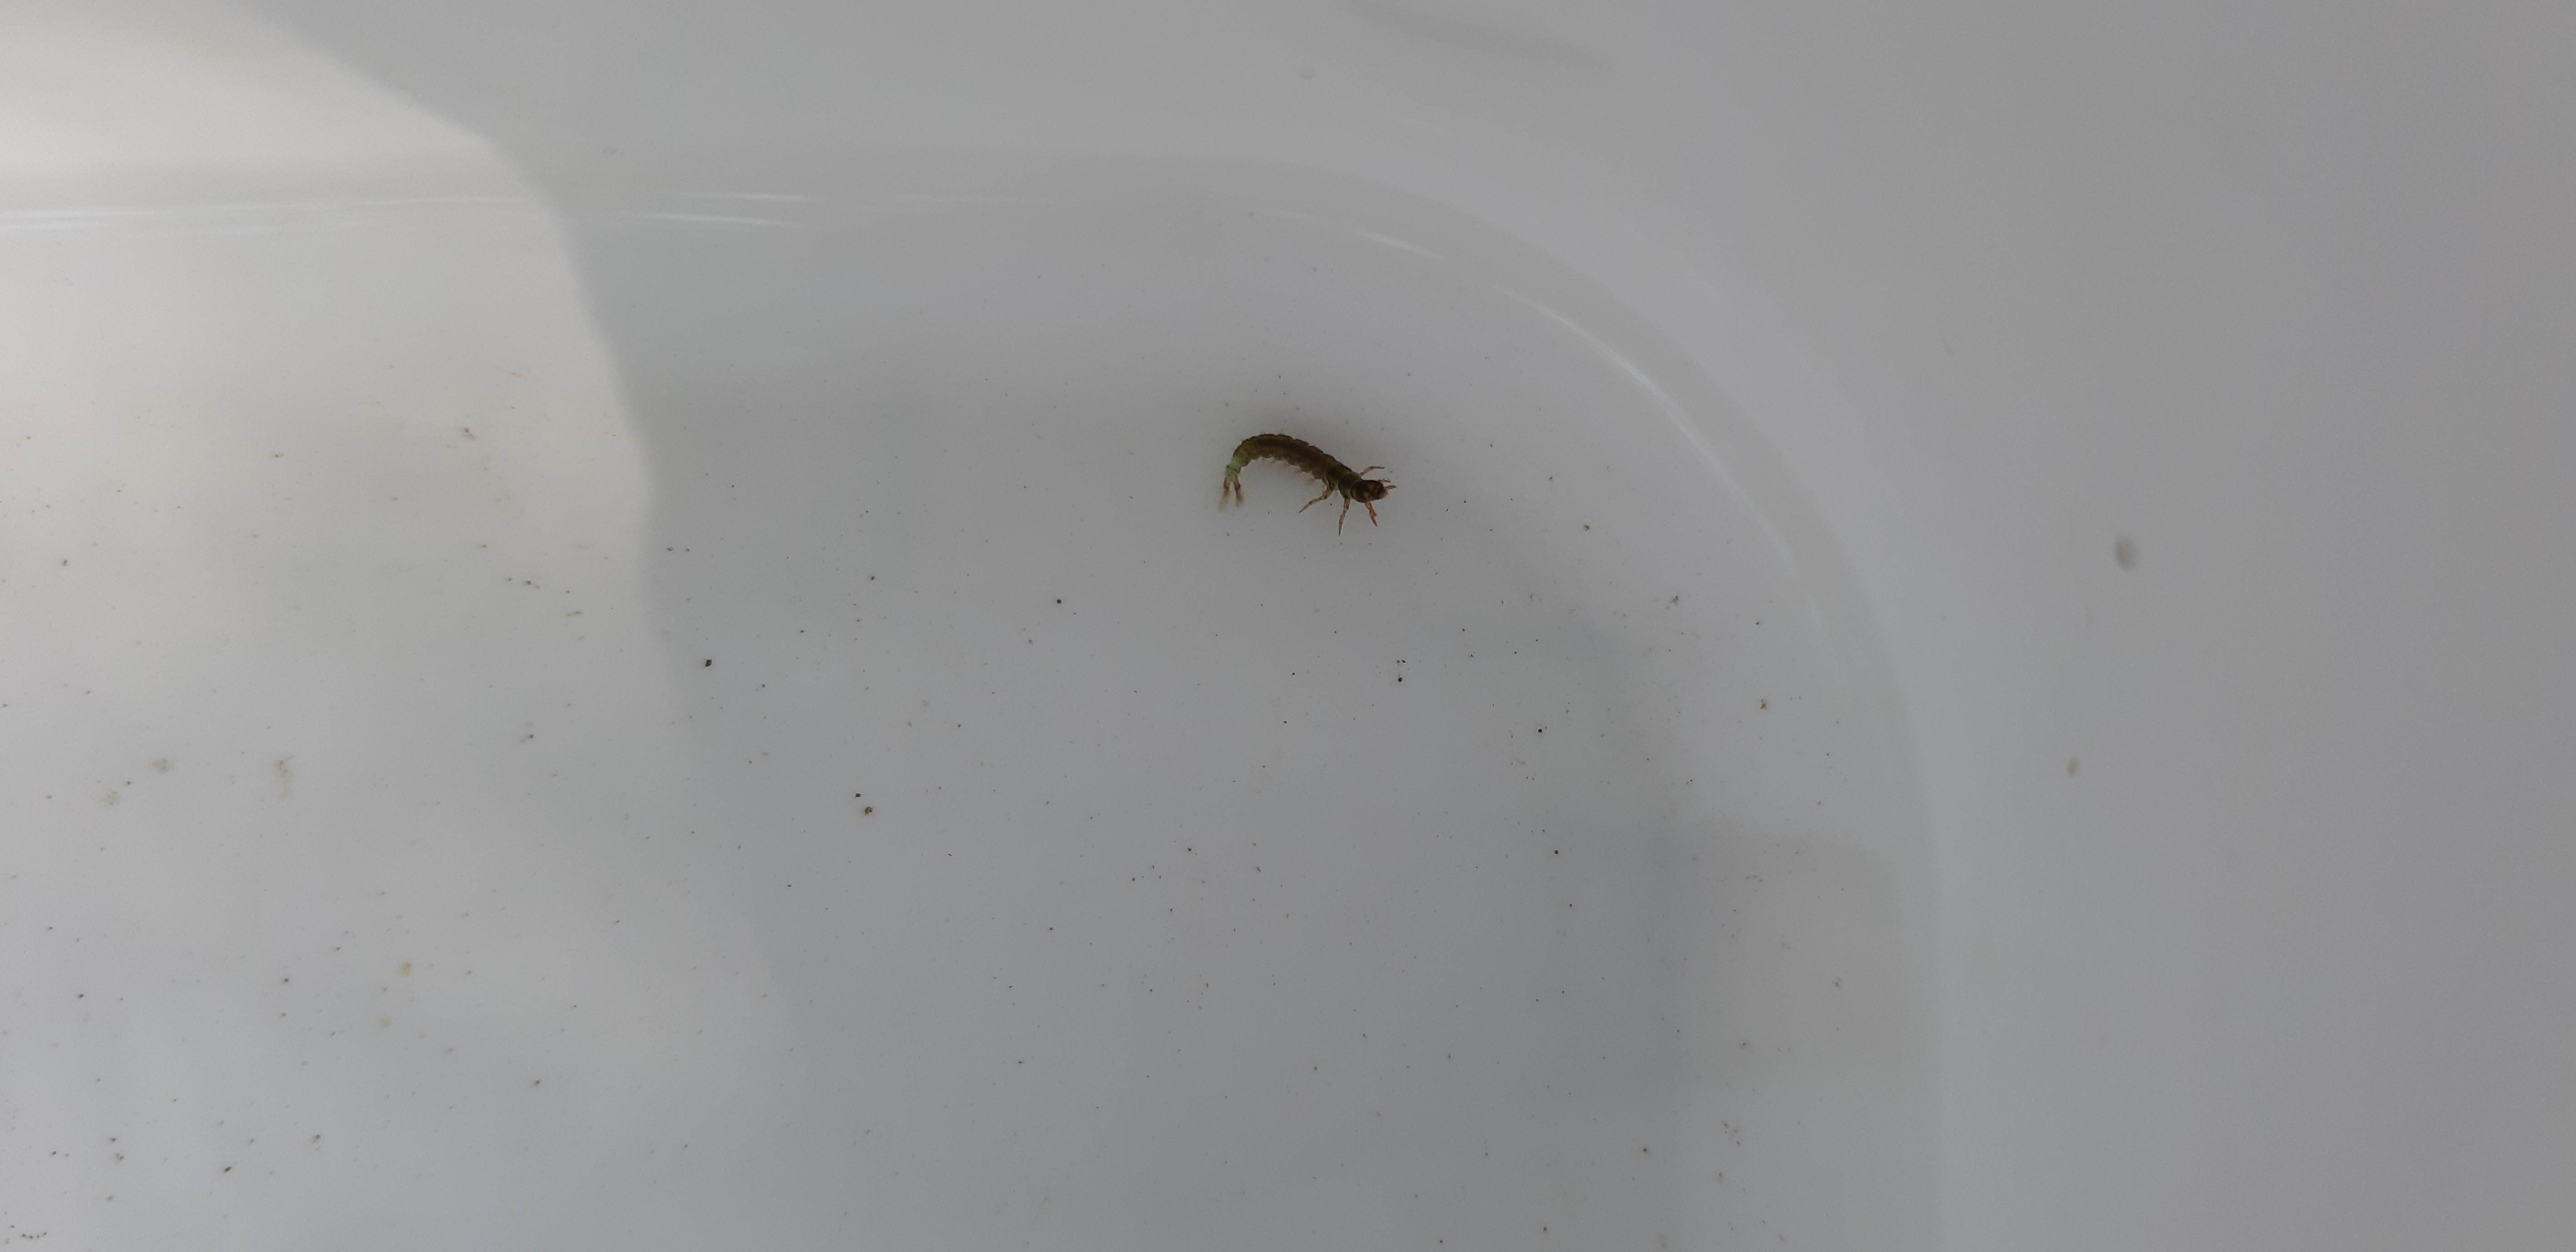
Macroinvertebrate group: caddisflies